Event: Nepal Earthquake
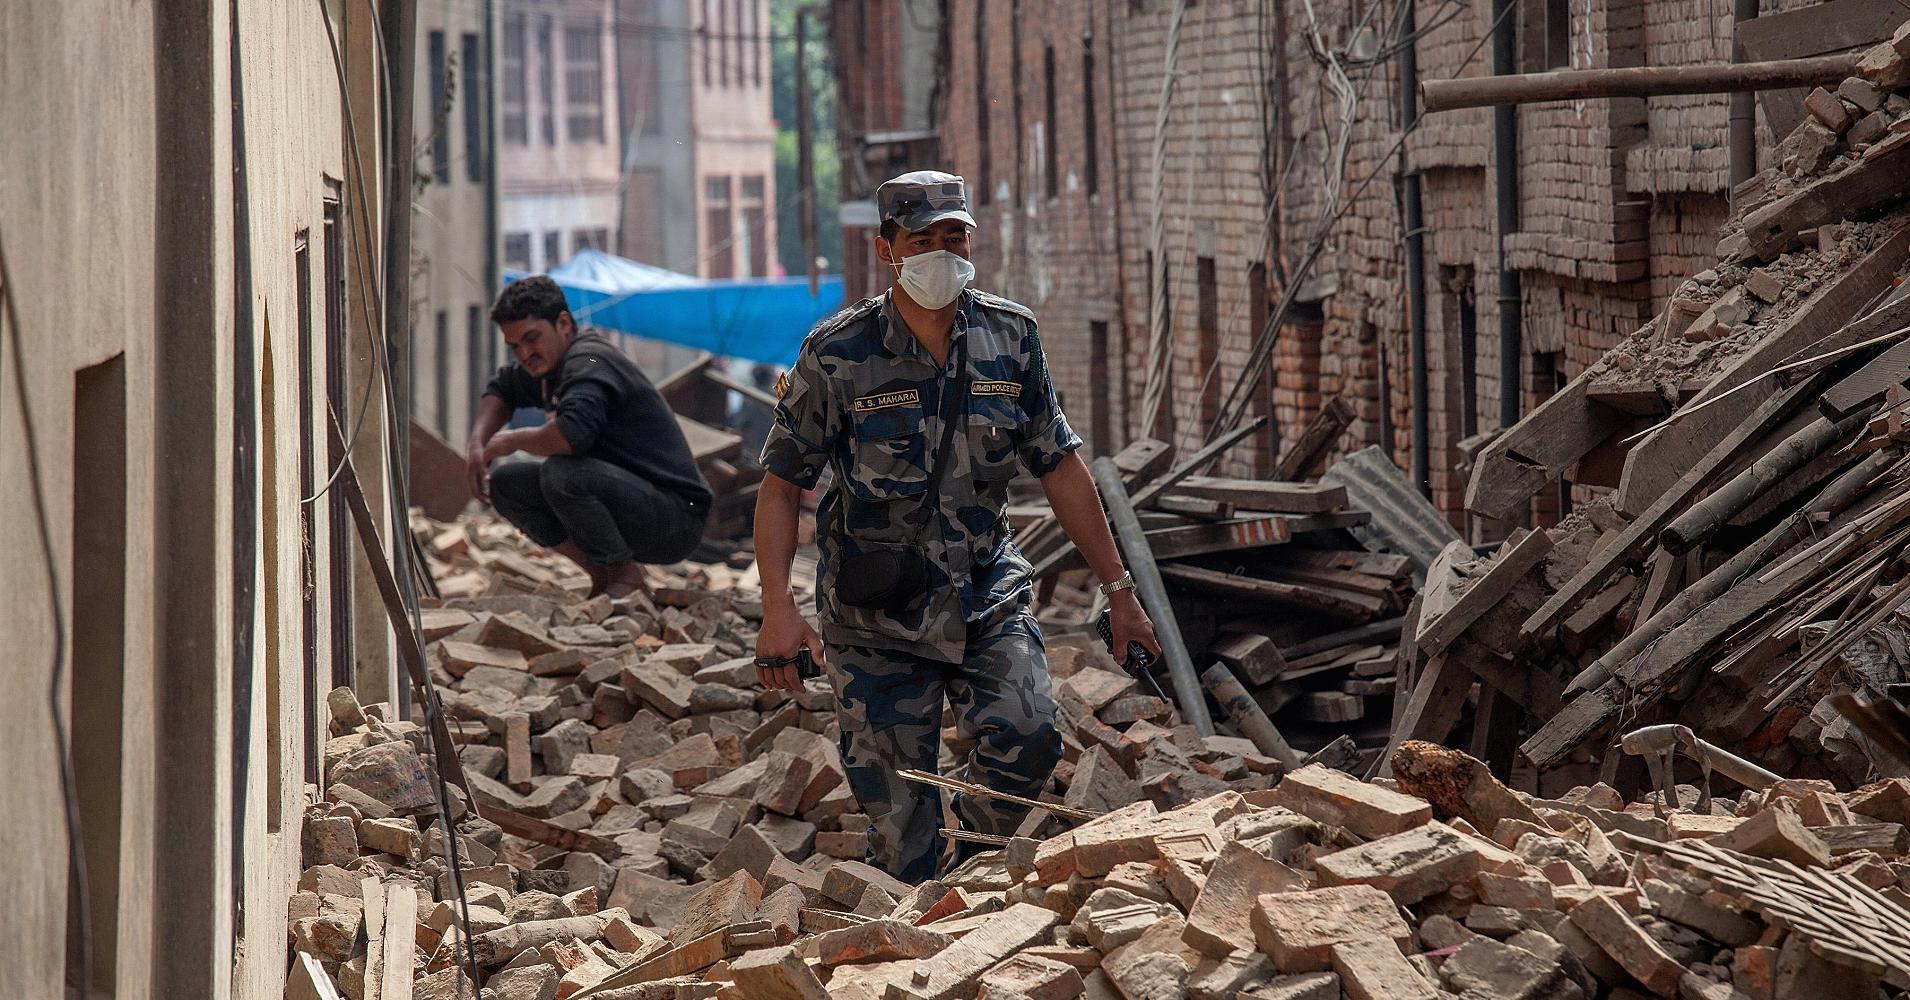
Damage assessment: damage